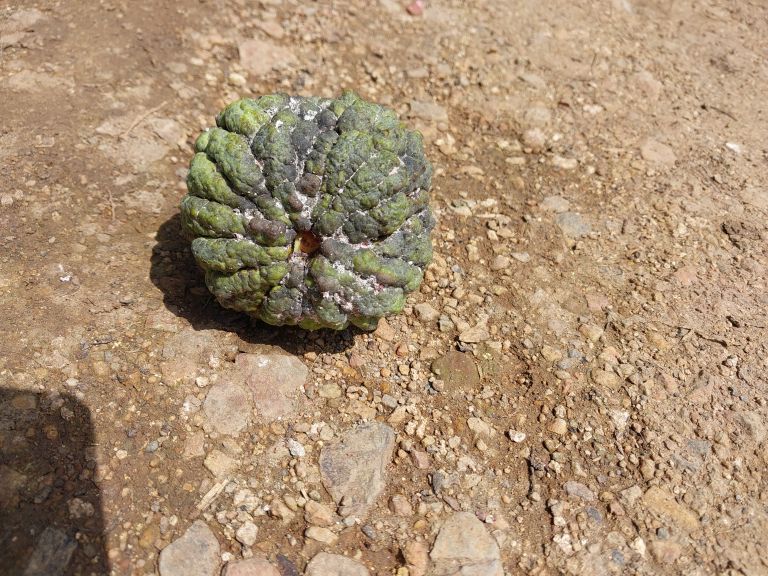
Disease label: Blank Canker